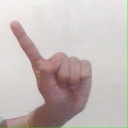
अक्षर: ए